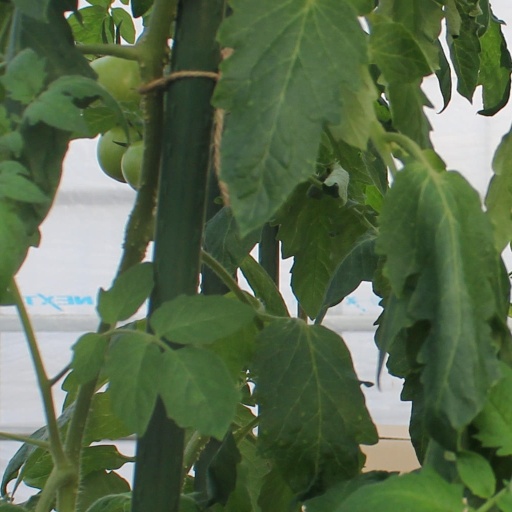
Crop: tomato